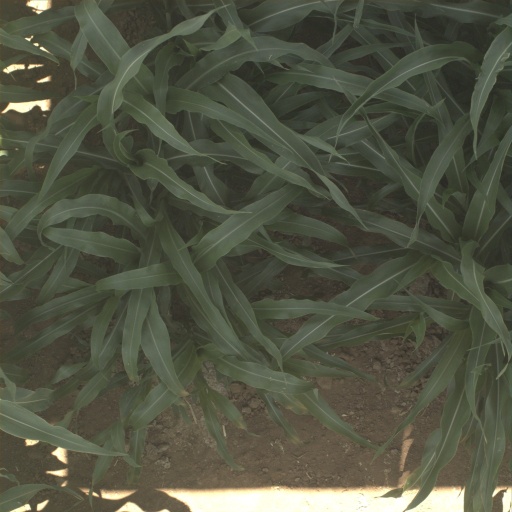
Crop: sorghum